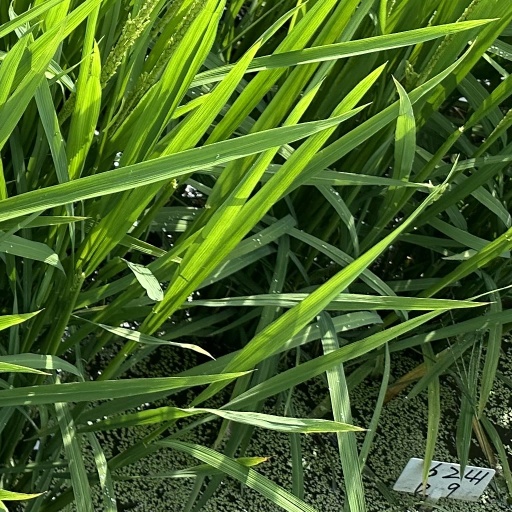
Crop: rice